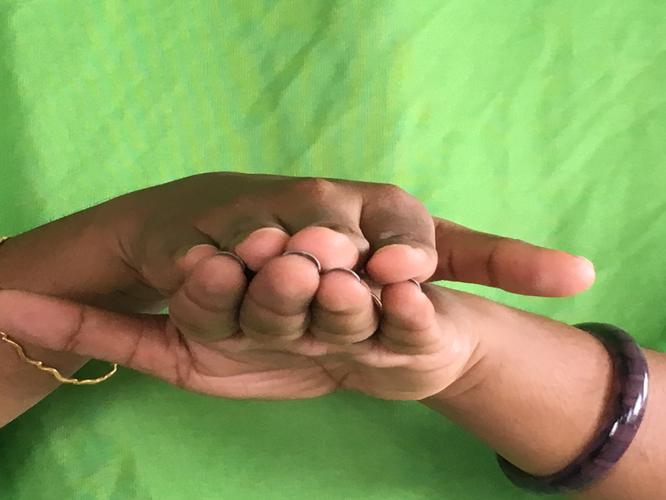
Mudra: Matsya
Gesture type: double_hand